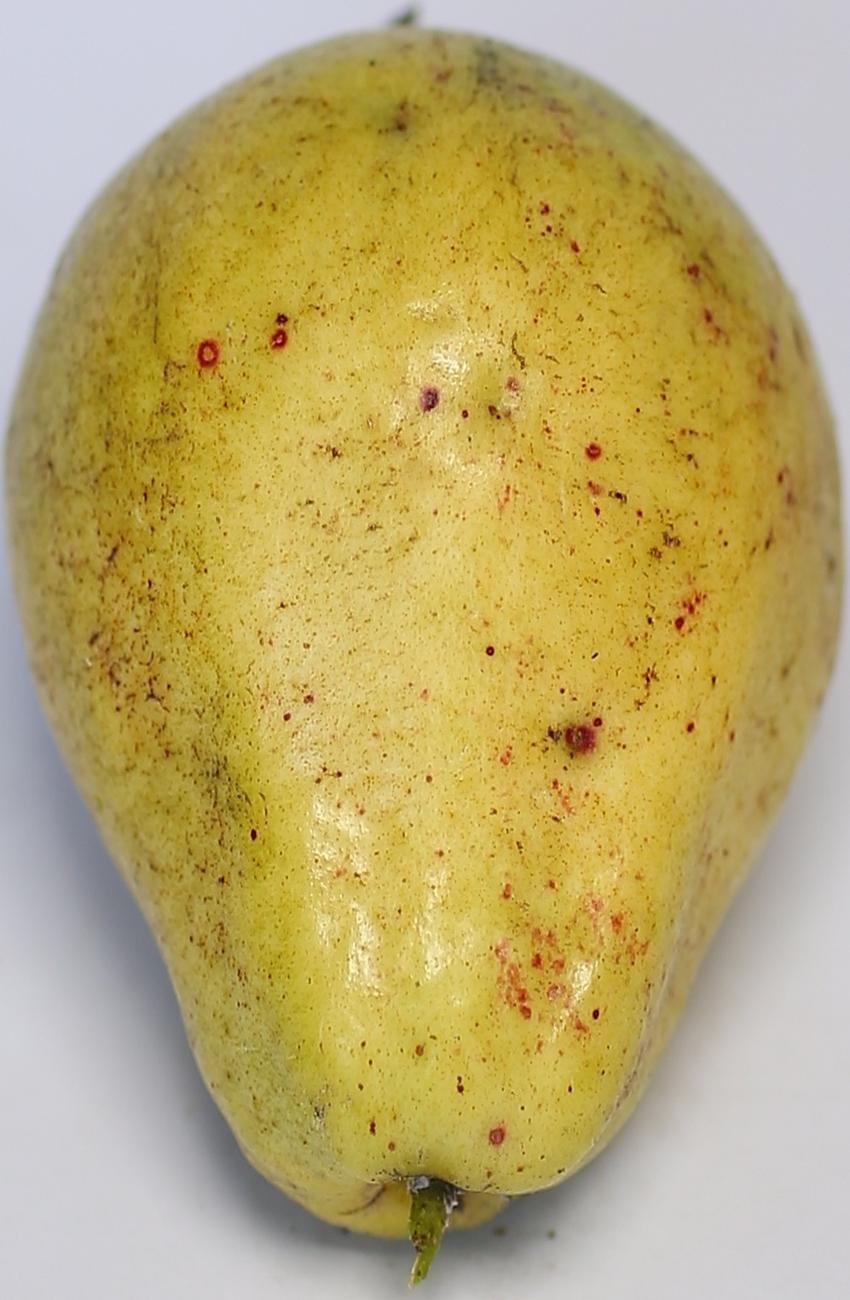
Maturity: ripe
Variety: riyali